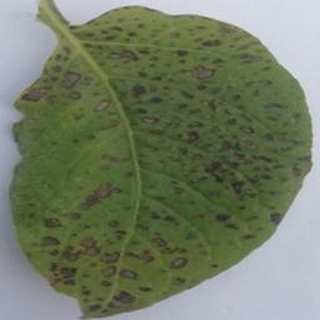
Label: potato_early_blight